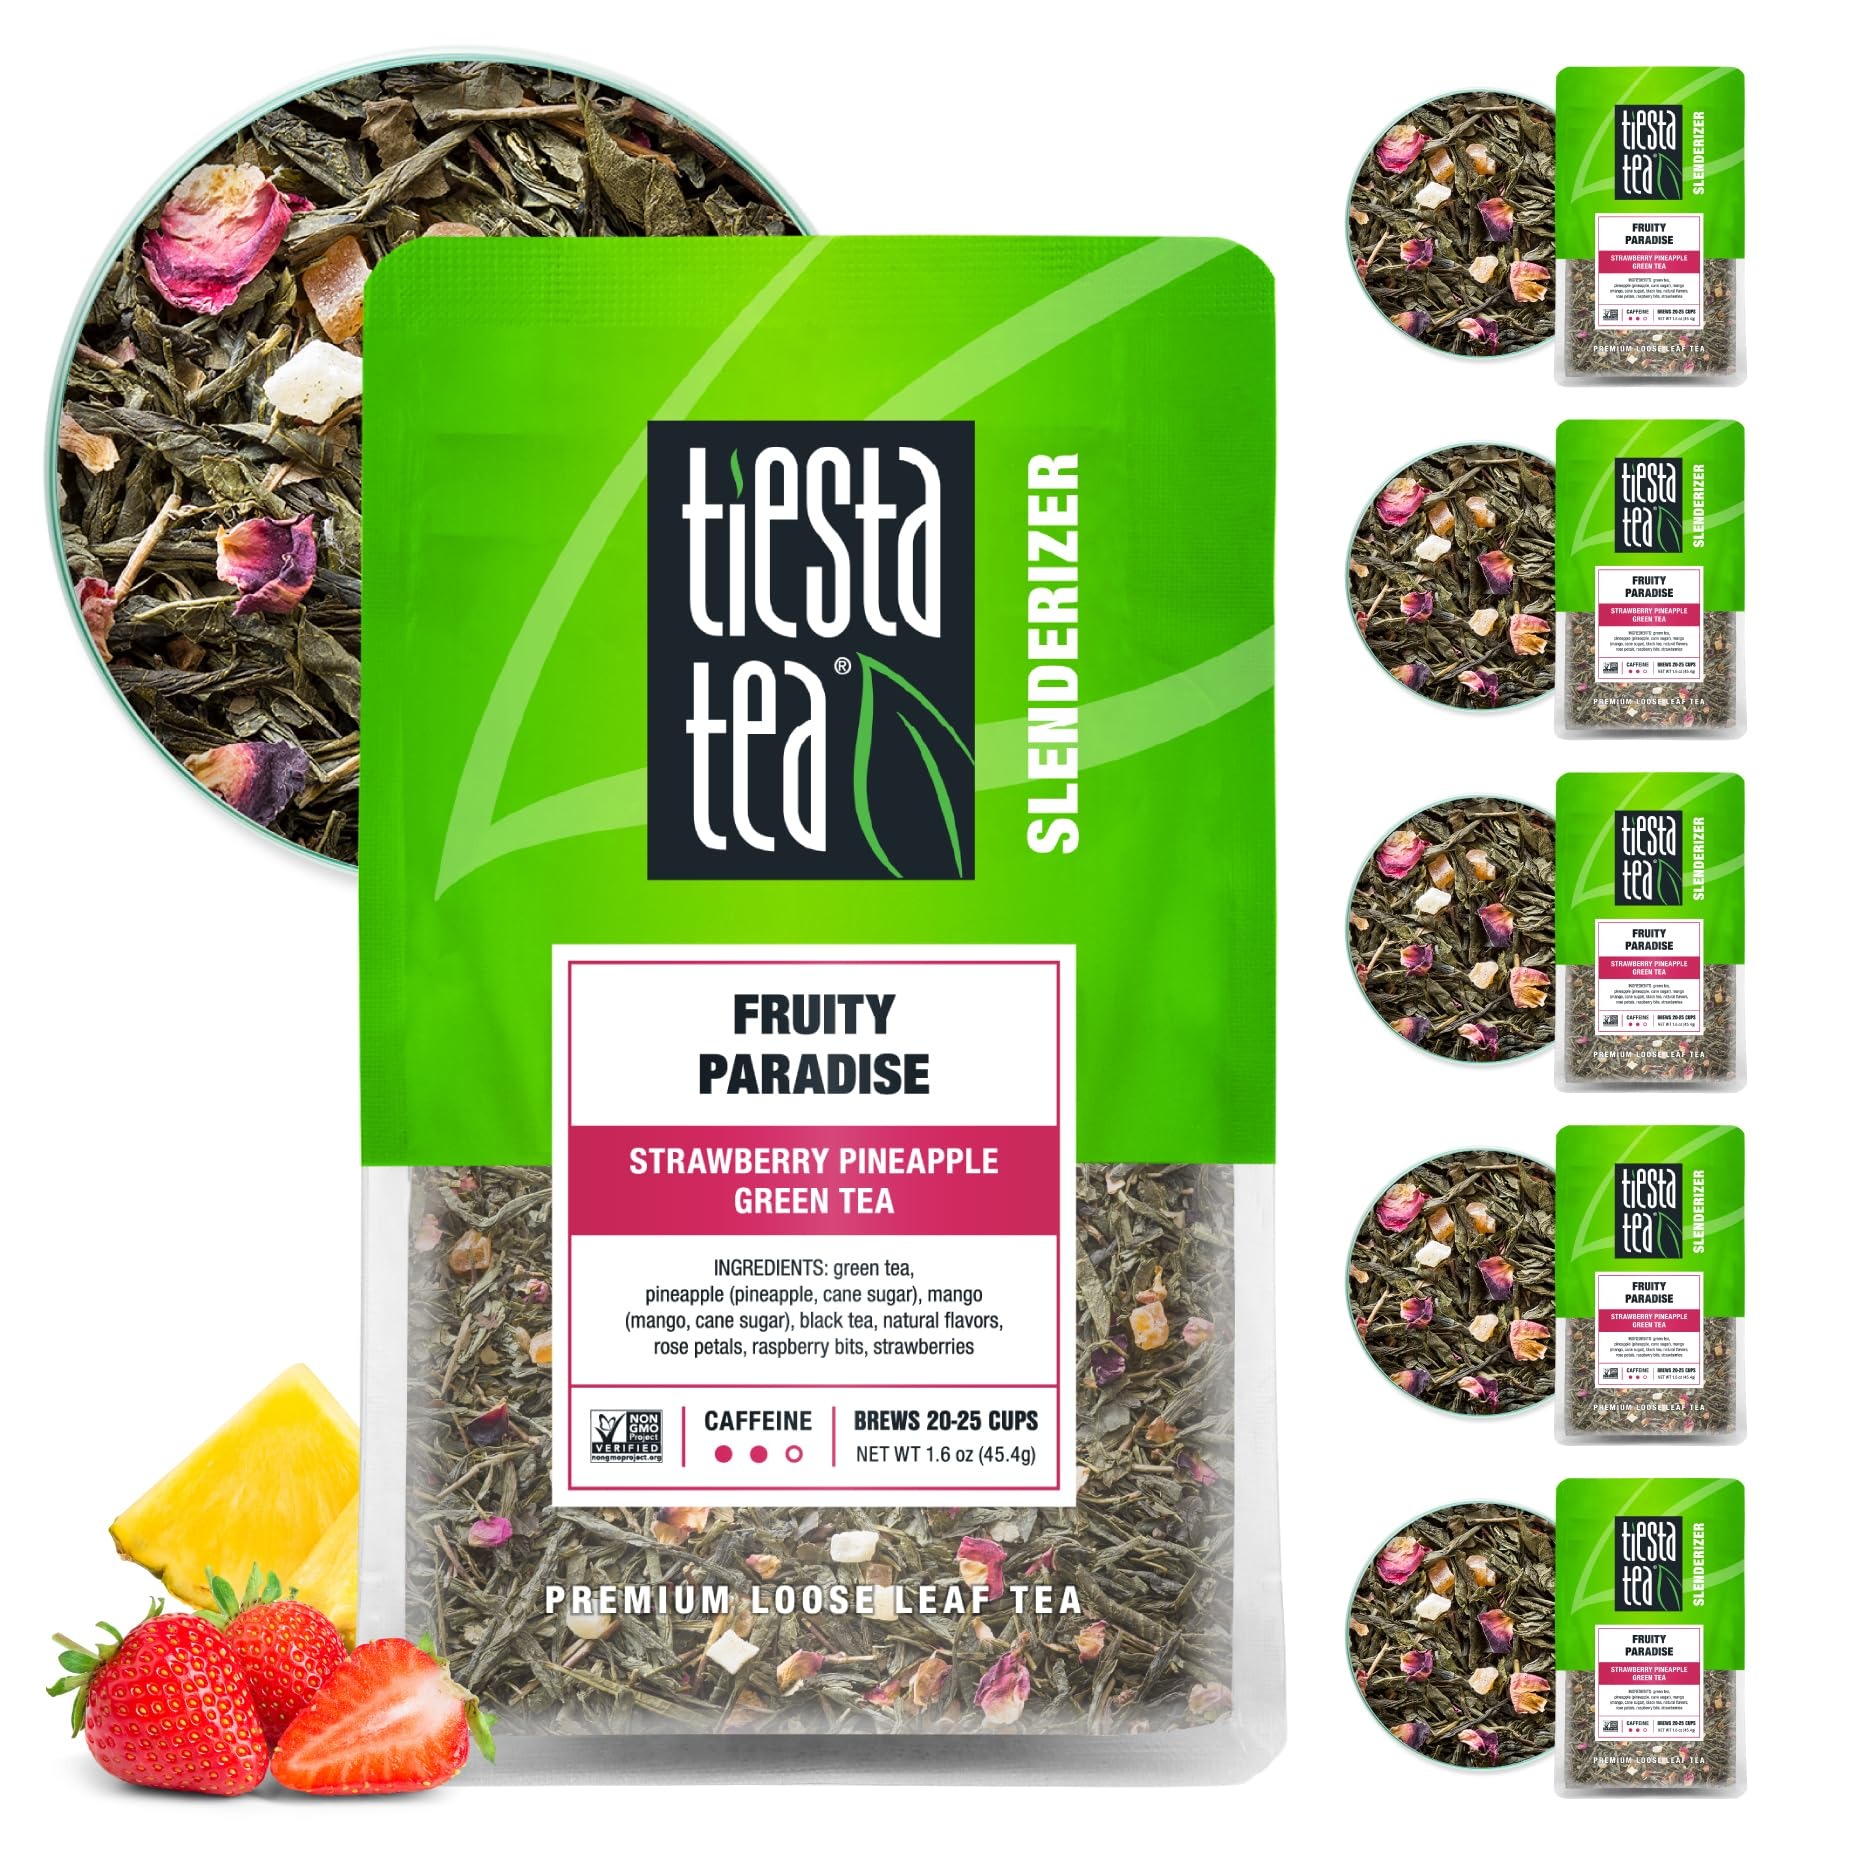
Item Name: Tiesta Tea - Fruity Paradise | Loose Leaf | Strawberry Pineapple Green Tea | Premium Blend | Medium Caffeinated Green Blend | Make Hot or Iced & Up to 25 Cups | 9.6oz Resealable Pouch, Pack of 6
Bullet Point 1: STRAWBERRY PINEAPPLE GREEN TEA: Transport your taste buds to a tropical Fruity Paradise with our Strawberry Pineapple Green Tea. This luscious loose leaf tea invites you to dive into an exotic allure, tantalizing you with the richness of strawberries and the succulence of kiwi. It's an indulgent, fruit-filled escape, offering a vibrant sip that's as joyful as a tropical getaway. Whether you prefer it hot or iced, savor the essence of summer with each delightful sip.
Bullet Point 2: PREMIUM LOOSE LEAF TEA BLEND: Elevate your tea ritual with our meticulously crafted premium loose leaf blend. We've carefully sourced the finest natural ingredients, including Green tea, pineapple, black tea, and mango, to awaken your senses. As you bid farewell to disposable tea bags, you'll embrace the opulent richness that's visible in the vibrant green leaves, aromatic in its scent, and truly savored in each cup. Taste the difference as quality and flavor converge in every brew.
Bullet Point 3: REUSABLE TEA POUCH FOR TEA LOVERS: Our charming and reusable pouch makes the ideal gift for tea enthusiasts. It offers airtight storage, ensuring your loose leaf tea stays cozy and fresh for 20-25 cups. Place it proudly on your countertop as a beautiful and functional addition to your green tea experience.
Bullet Point 4: EFFORTLESS BREWING: Enjoy a hassle-free brewing experience with our refreshing Green Tea. Simply scoop 1.5 tsp of this delightful loose leaf tea blend for every 8 oz of hot water at 175 degrees Fahrenheit. Allow it to steep for 5-7 minutes to release the full spectrum of flavors. Then, savor the moment as you remove the tea leaves and indulge in your perfectly steeped cup. It's the ideal way to appreciate the rich and aromatic notes of our premium blend.
Bullet Point 5: SEASONAL FLAVORS: Tiesta Tea’s loose-leaf blends are crafted to complement the vibrant, sunny days of Spring and Summer. These refreshing and aromatic flavors are perfect for sipping on warm afternoons, whether you’re unwinding at home or enjoying time outdoors with friends.
Product Description: Experience the rich world of loose leaf tea, where each sip becomes a sensory journey. Unlike constrained single-serve tea bags, loose leaf tea offers an authentic visual and flavorful delight while unlocking the full spectrum of health benefits. It's simplicity at its finest, a treat for both your eyes and taste buds. Once you embrace the authenticity of green tea loose leaf, you'll never look back. To fully savor this experience, choose from options like tea filters, reusable tea balls, brew baskets, or the Tiesta Tea Brewmaster. Our quest for excellence takes us worldwide to source the finest ingredients - traditional Japanese green tea, organic Indian black and green teas, and rich Chinese oolong. We complement these with fruits, flowers, and spices. Elevate your tea rituals with Tiesta Tea's loose leaf offerings and embark on a journey of flavor, aroma, and wellness, redefining your tea experience one loose leaf at a time.
Value: 9.6
Unit: Ounce

Price: 34.95